Cathedral of Learning

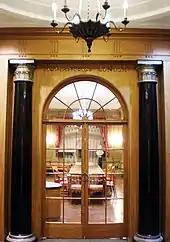
Entrance to the Humanities Center

The University of Pittsburgh's Humanities Center, part of School of Arts and Sciences, is housed in the Cathedral of Learning's room 602, which was a sixth-floor space once occupied by the Darlington Memorial Library. Following digitization and protective storage of the library's materials, its space was renovated in 2009 by architect Rob Pfaffmann to house the center, which now includes office space for staff and visiting fellows. The Humanities Center space retains much of the original character and a number of the antique furnishings originally bequeathed to the university by the Darlington family, and features moldings and green walls that are duplicated from the 18th mansion Graeme Park, a Pennsylvania colonial-era governor's residence. The Center for Humanities was finished in time for an open house that was part a conference hosted by the center on November 14–15, 2009.